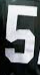
Number: 5